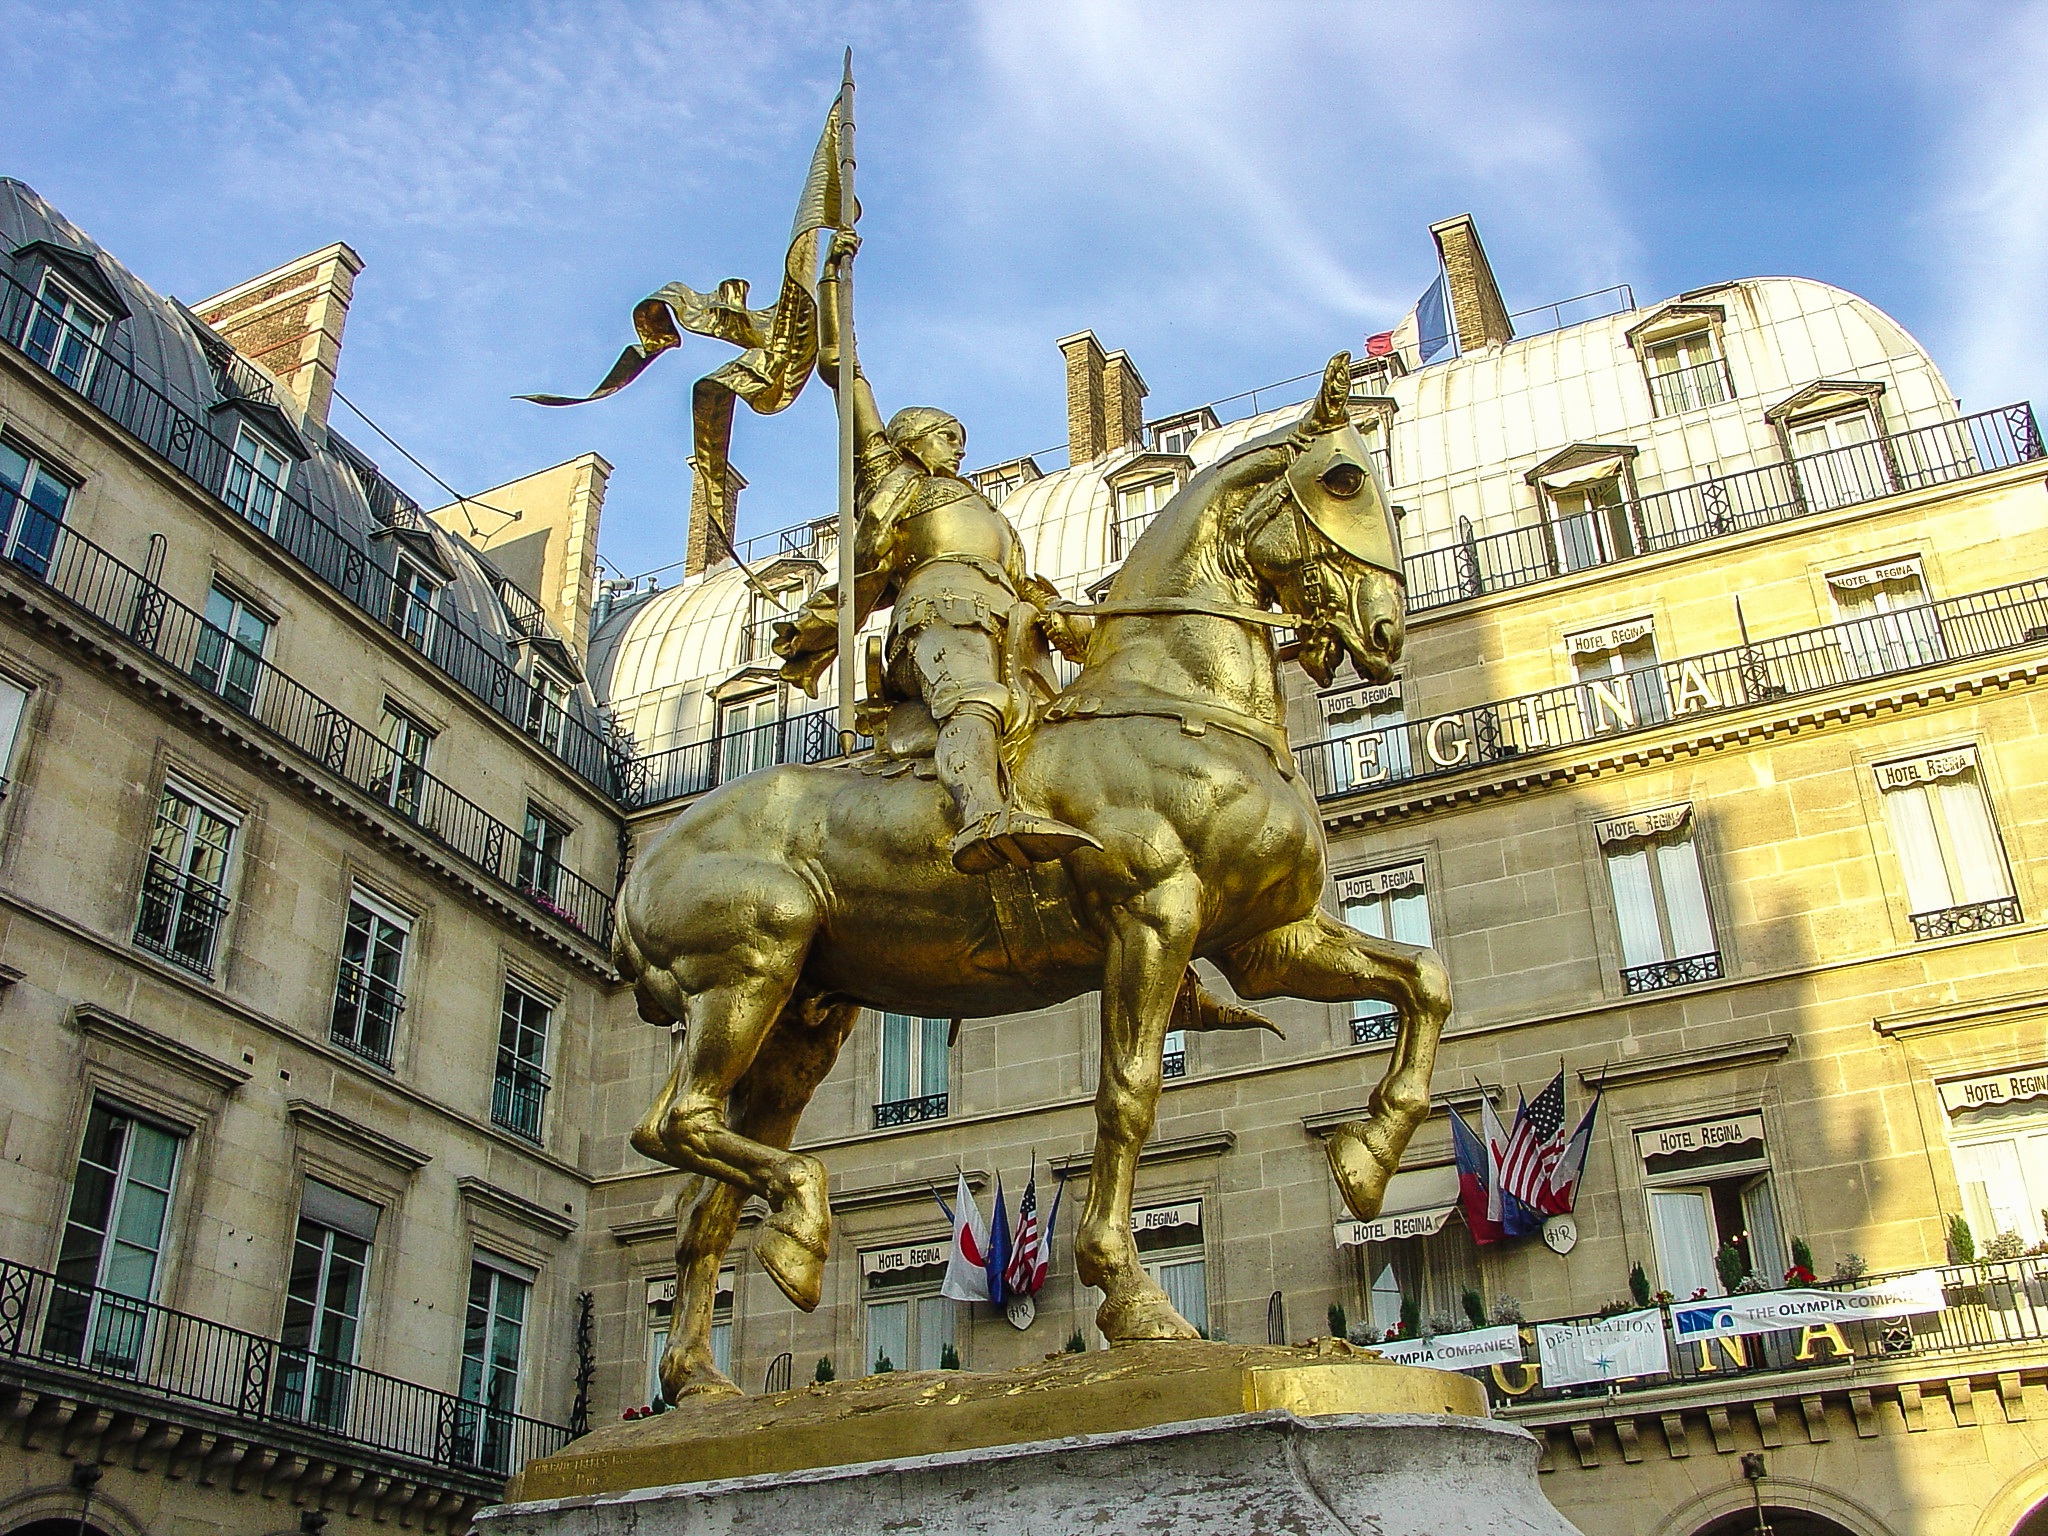
woman, building, palace, paris, monument, france, statue, horse, plaza, landmark, facade, historic, sculpture, catholic, joan, temple, saint, arc, leader, armor, joan of arc, ancient history, jeanne